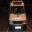
Label: ambulance